Pokkiri

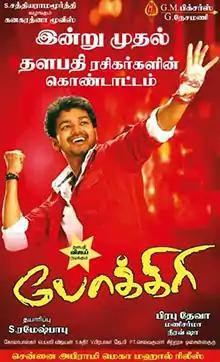
Theatrical release poster

Pokkiri is a 2007 Indian Tamil-language action film directed by Prabhu Deva and produced by Kanagarathna Movies. It is the Tamil remake of the 2006 Telugu film "Pokiri" directed by story writer Puri Jagannadh. The film stars Vijay in the lead role alongside Asin, Prakash Raj, Napolean,Nassar, Mukesh Tiwari, Vadivelu, Sriman, Anandaraj, Vincent Asokan, Subbaraju and Master Bharath. The film is about a young IPS officer who works for Police Commissioner Mohammed Maideen Khan IPS and goes undercover as a rogue to take out the anti-socials.